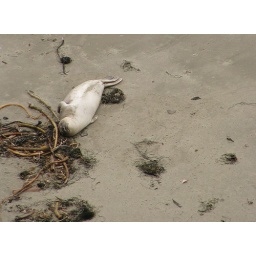
sleeping babe in the sand